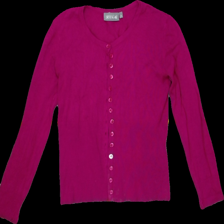
View: front
Type: Cardigan
Category: Ladies
Brand: Vila
Colors: Purple
Material: 82%viscose 18%nylon
Size: S
Trend: No trend
Stains: Yes
Price range: <50
Recommended usage: Export